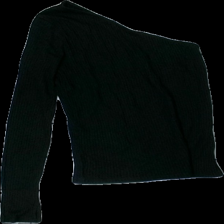
View: back
Type: Top
Category: Ladies
Brand: Gina Tricot
Colors: Black
Material: 100% Viscose
Cut: Tight
Size: S
Season: All
Price range: 50-100
Recommended usage: Reuse
Description: black ribbed top with one shoulder